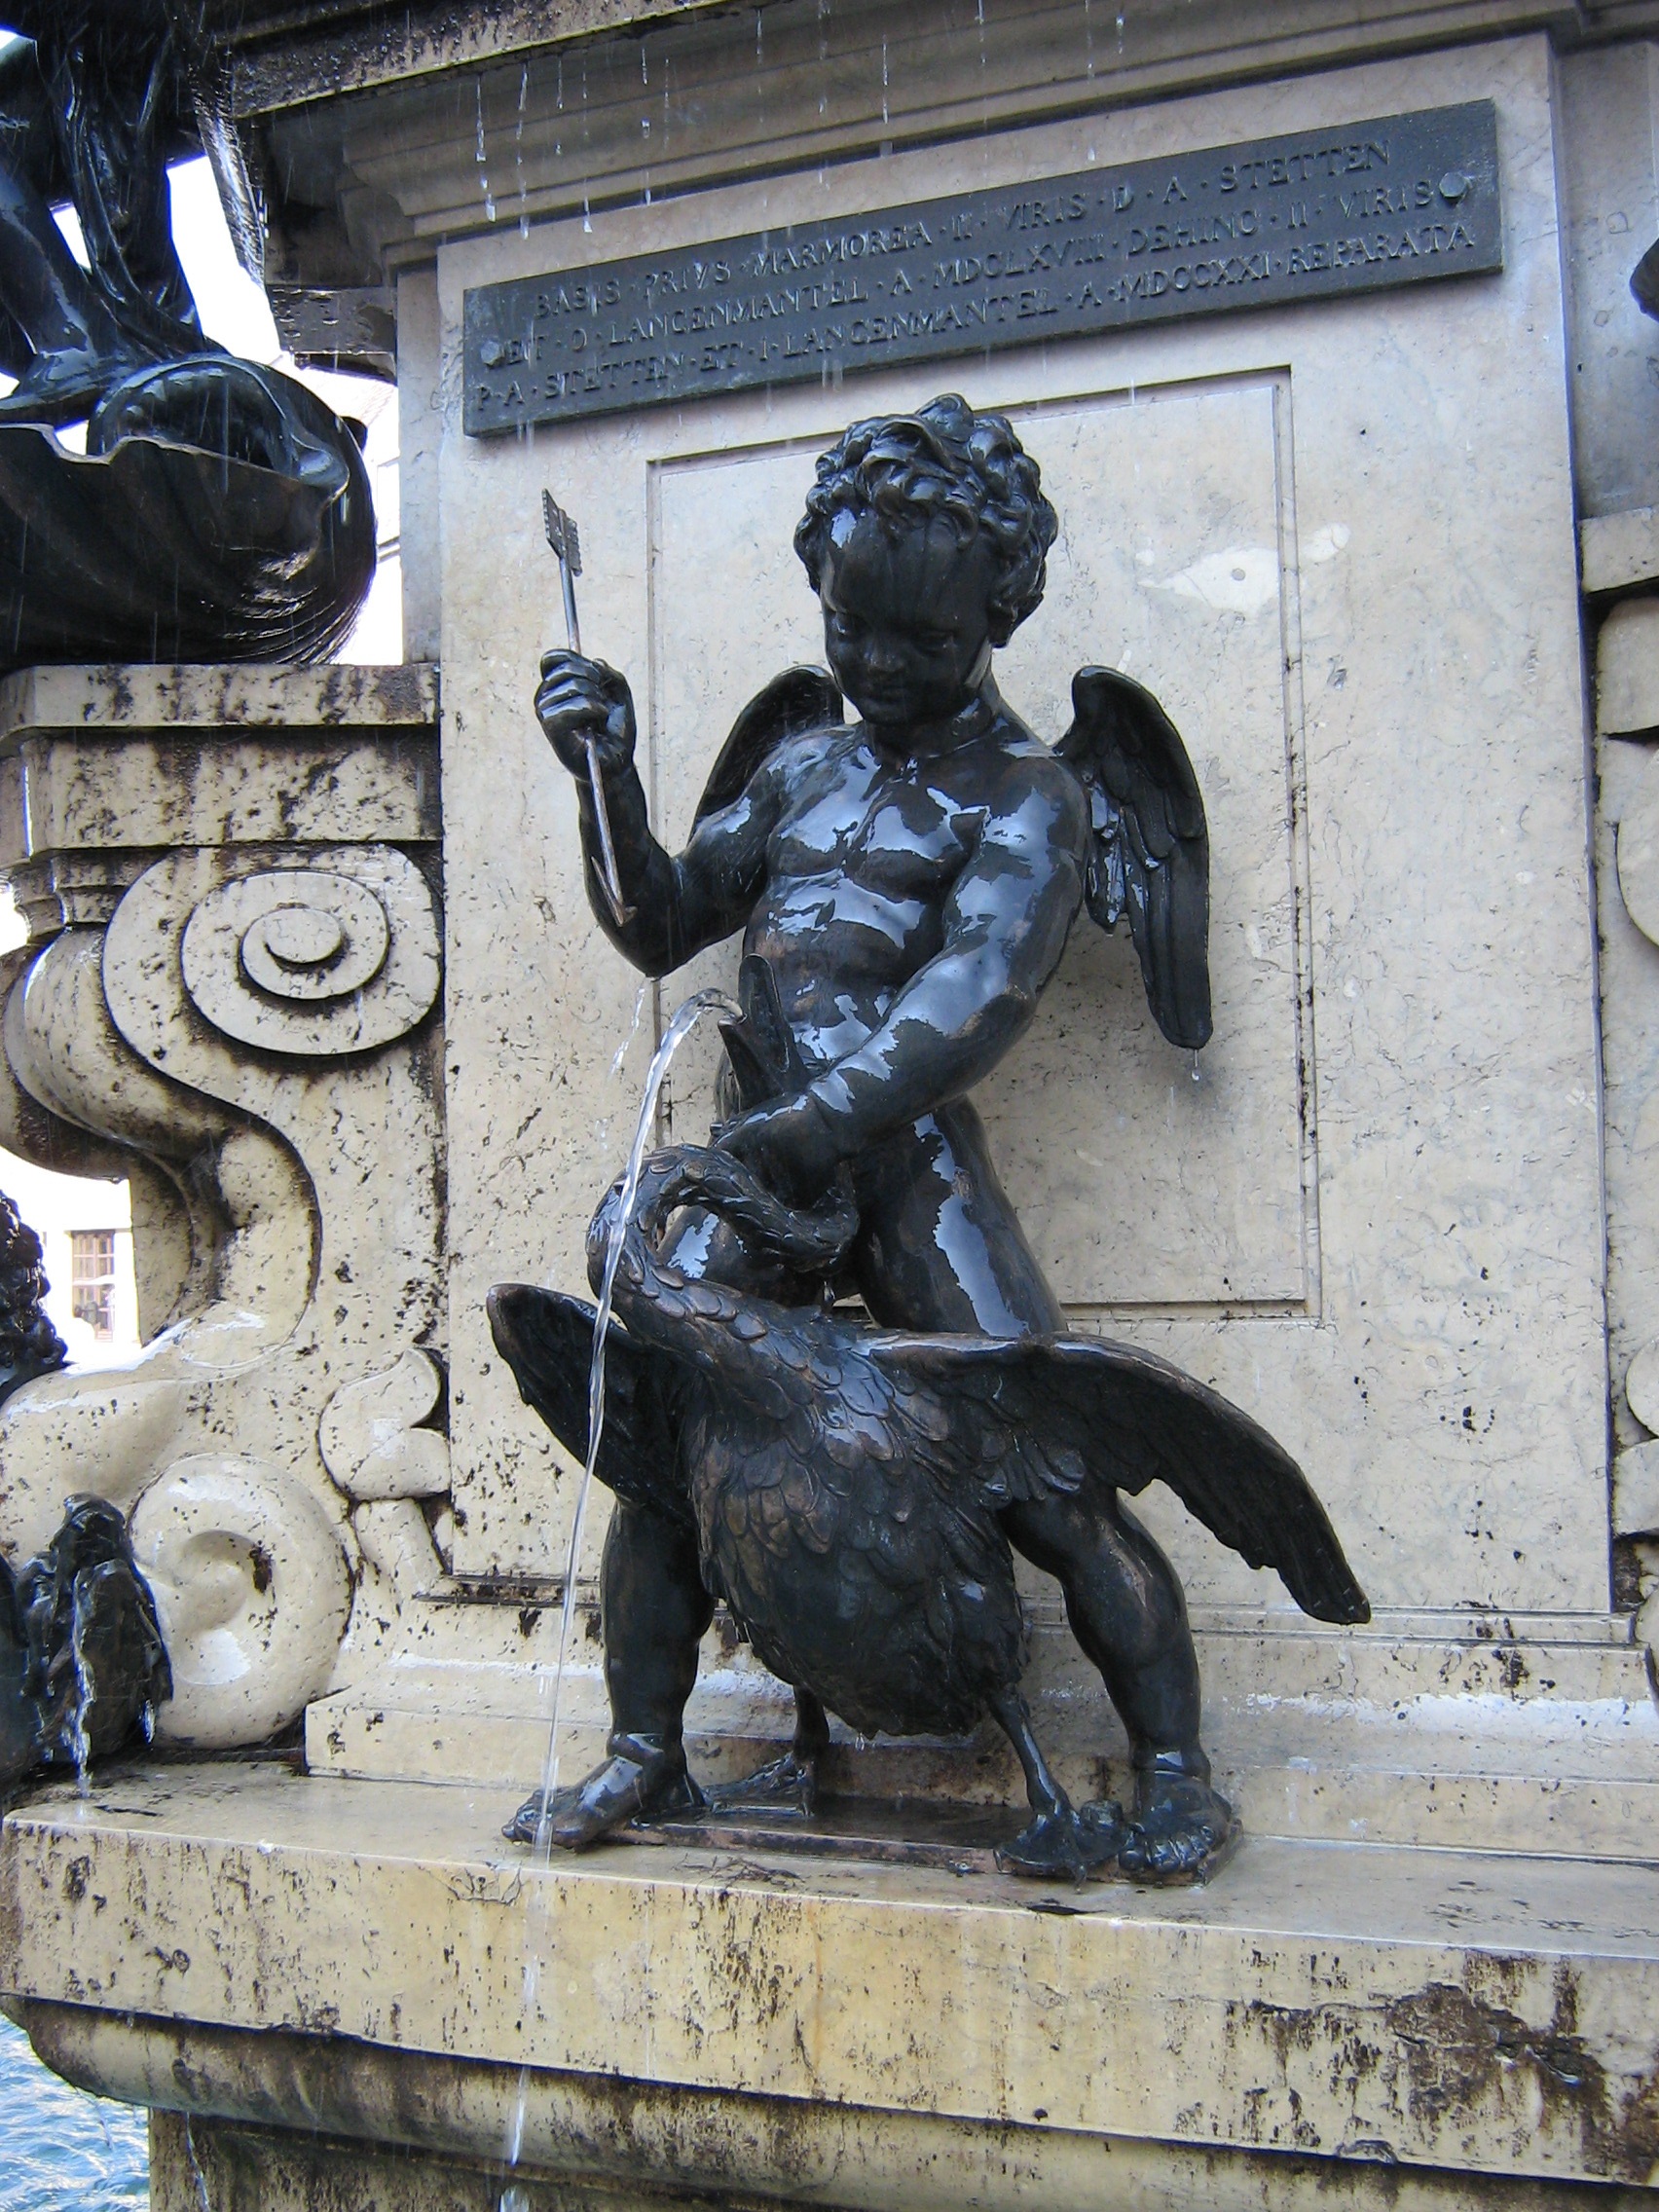
water, monument, statue, flow, sculpture, art, figure, fountain, thirst, bavaria, augsburg, water games, fountain city, well water, ancient history, hercules fountain